Erythroplakia

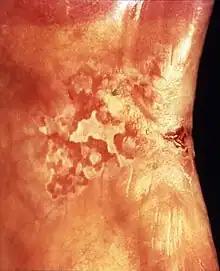
Erythroleukoplakia ("speckled leukoplakia"), left commissure. Biopsy showed mild epithelial dysplasia and candida infection. Antifungal medication may turn this type of lesion into a homogenous leukoplakia (i.e. the red areas would disappear)

Erythroplakia is a clinical term to describe any erythematous (red) area on a mucous membrane, that cannot be attributed to any other pathology.